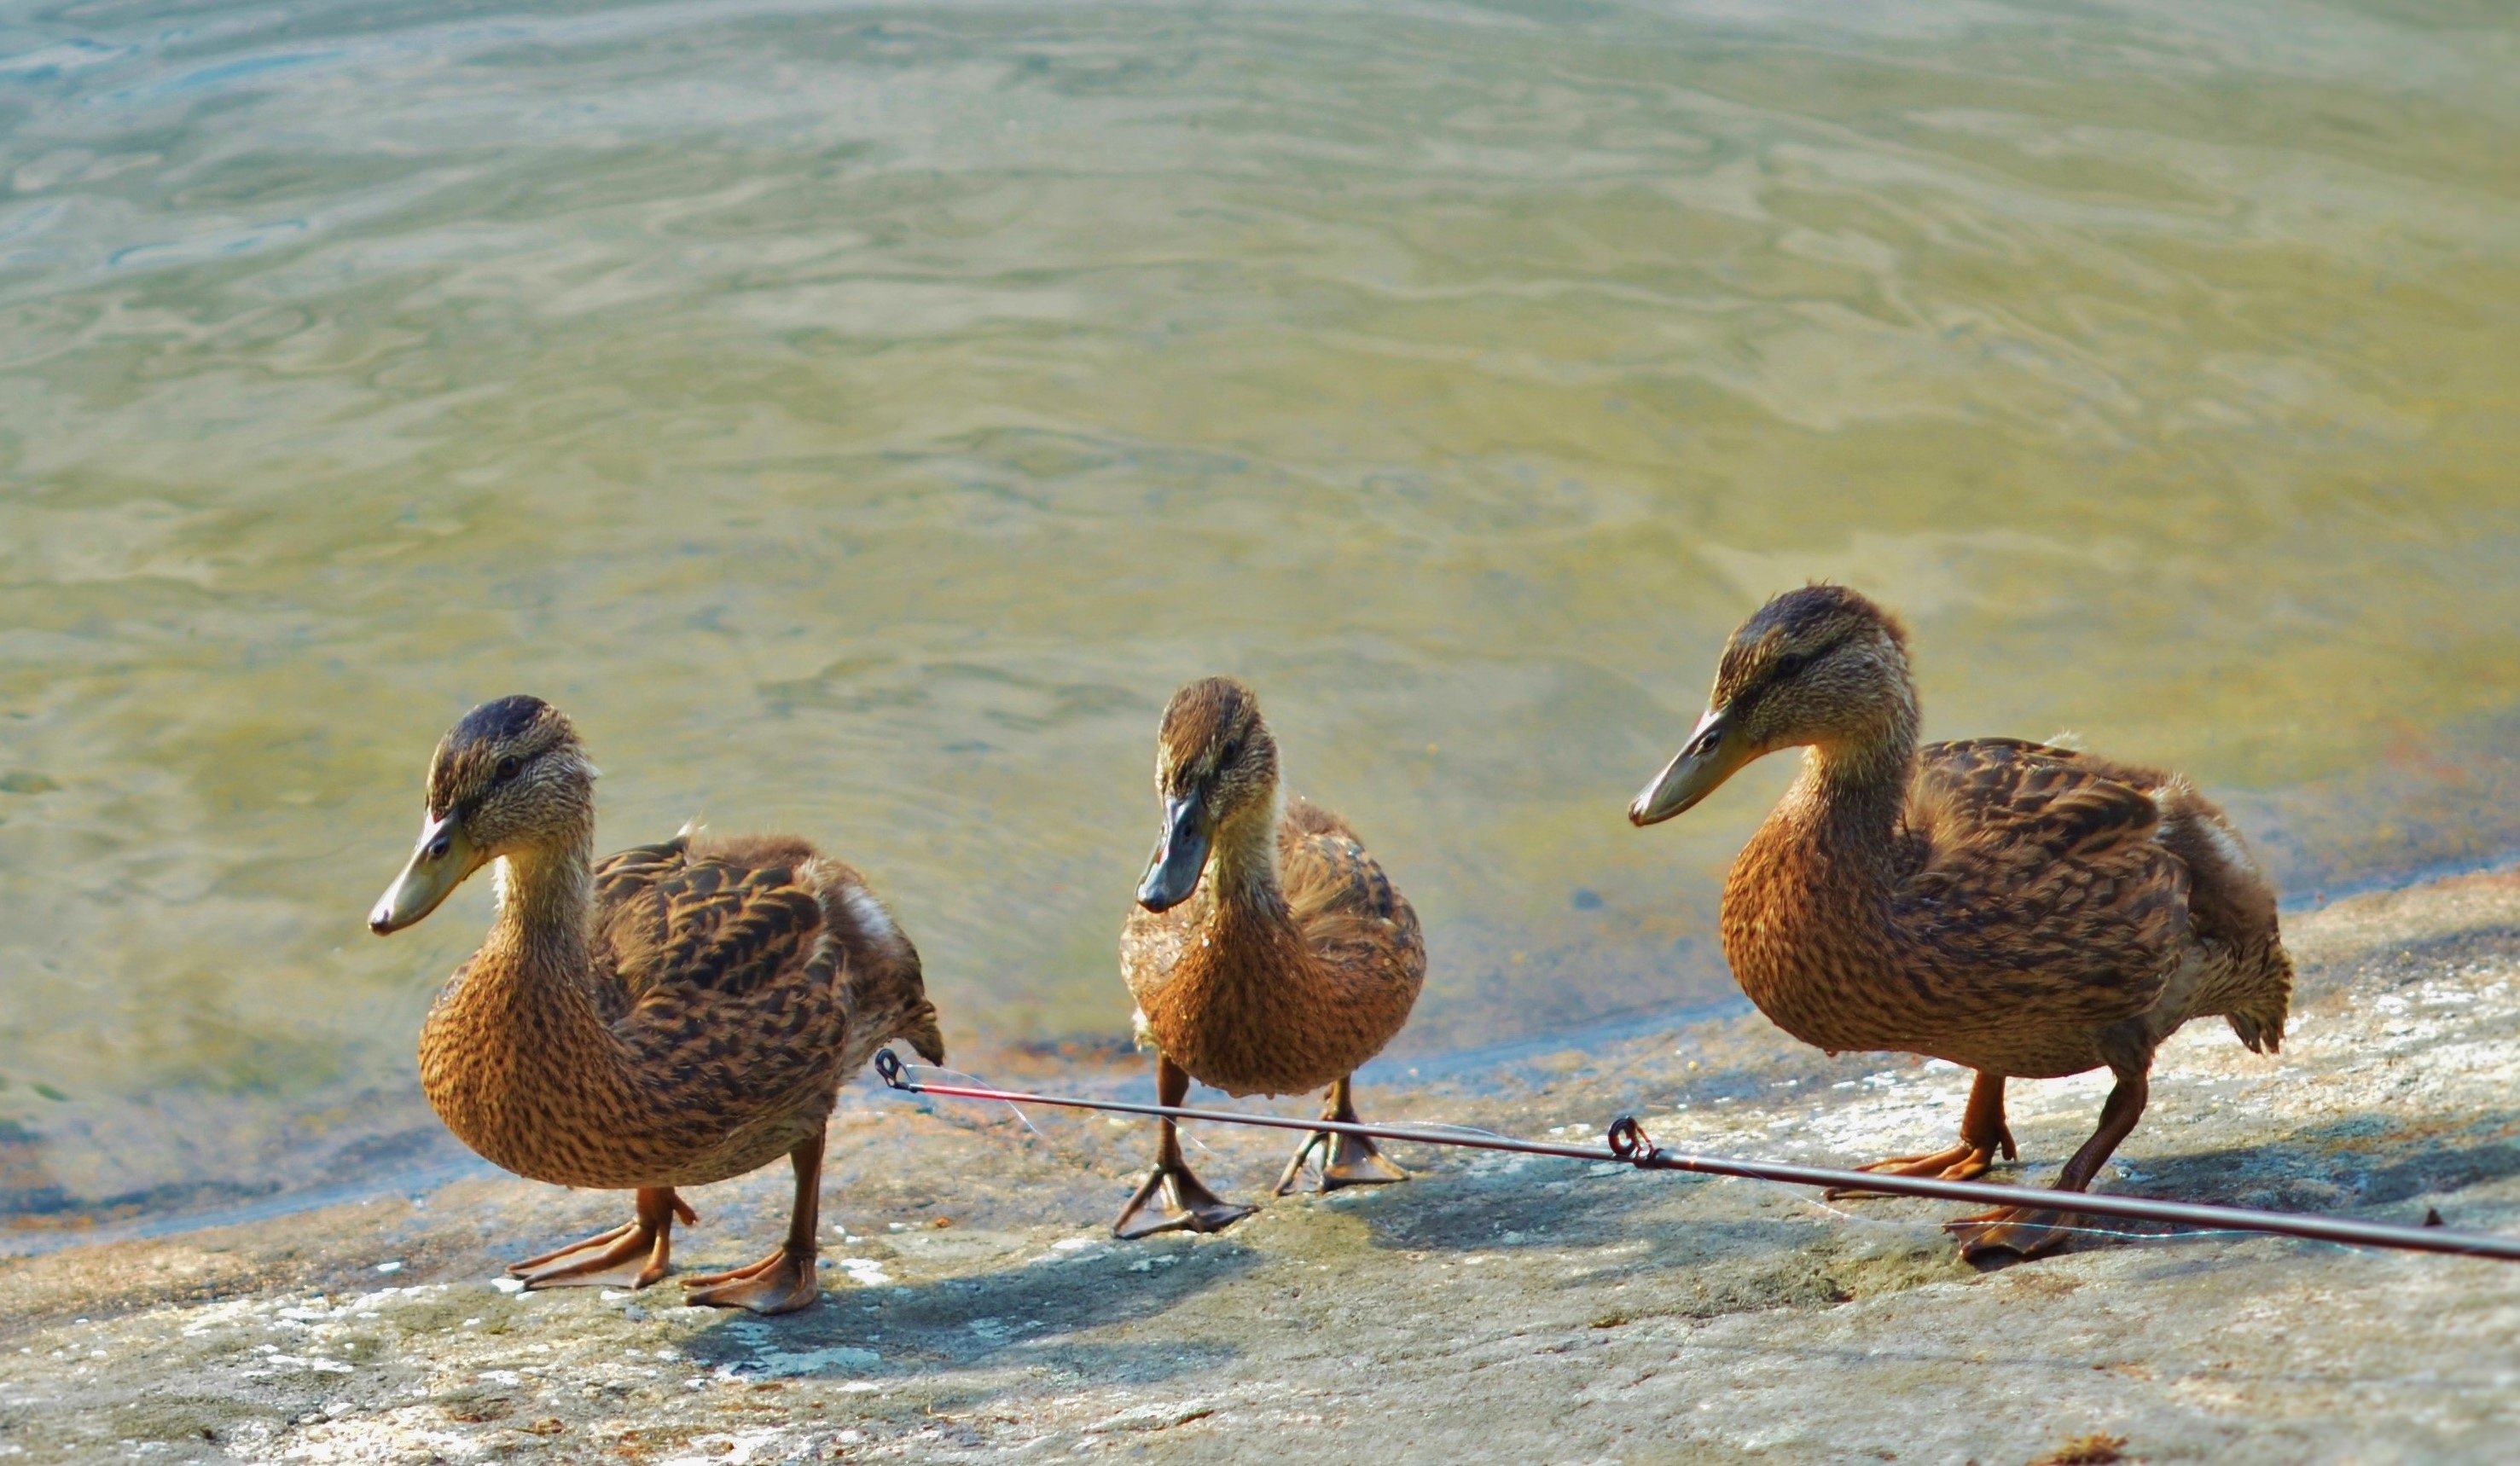
water, nature, bird, wing, pen, animal, flying, wildlife, wild, beak, feather, fauna, duck, vertebrate, waterfowl, water bird, mallard, birds flying, ducks geese and swans, seaduck